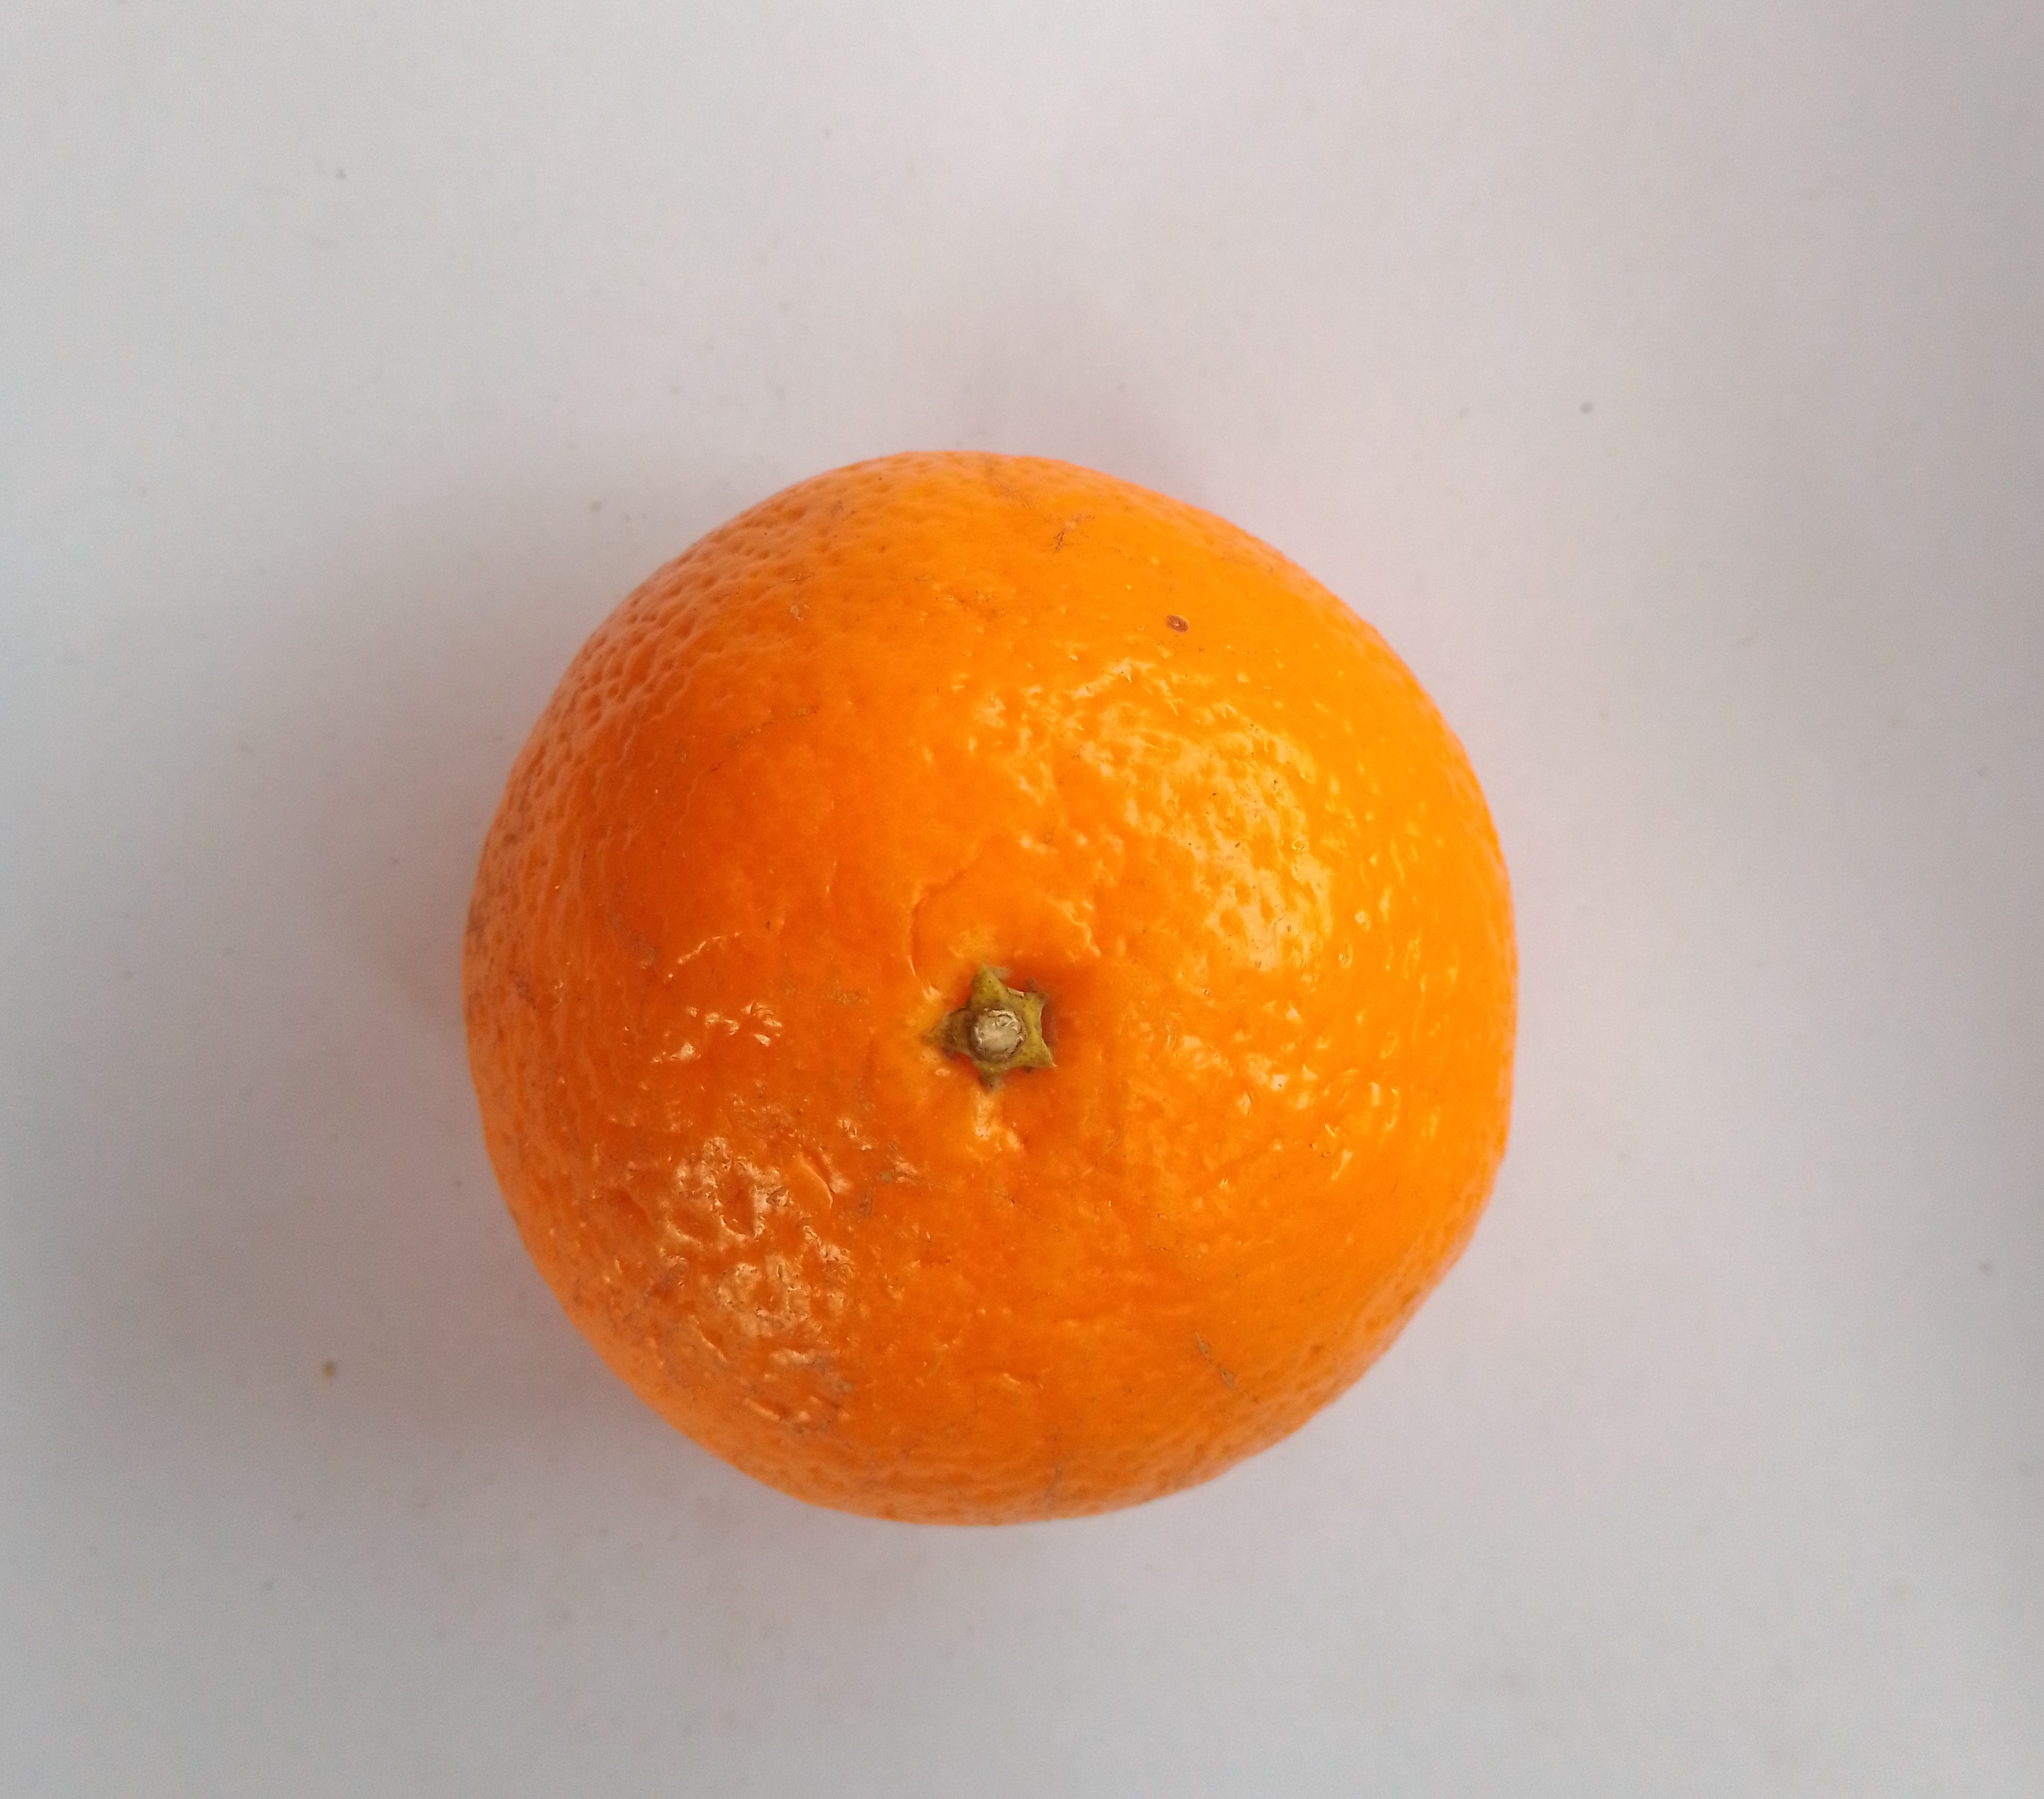
Fruit: orange
Condition: fresh